Minbar of the Ibrahimi Mosque

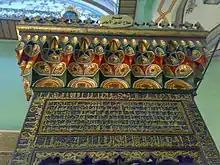
The Kufic Arabic inscription above the doorway of the minbar

The minbar, made of many wood pieces assembled together, is considered a significant piece of Islamic art and one of the most significant historic minbars in the medieval Muslim world. It is also the oldest surviving minbar in this style of woodwork with geometric decoration; a style also seen in the design of the later Minbar of the al-Aqsa Mosque in Jerusalem (which was also a gift from Salah ad-Din).